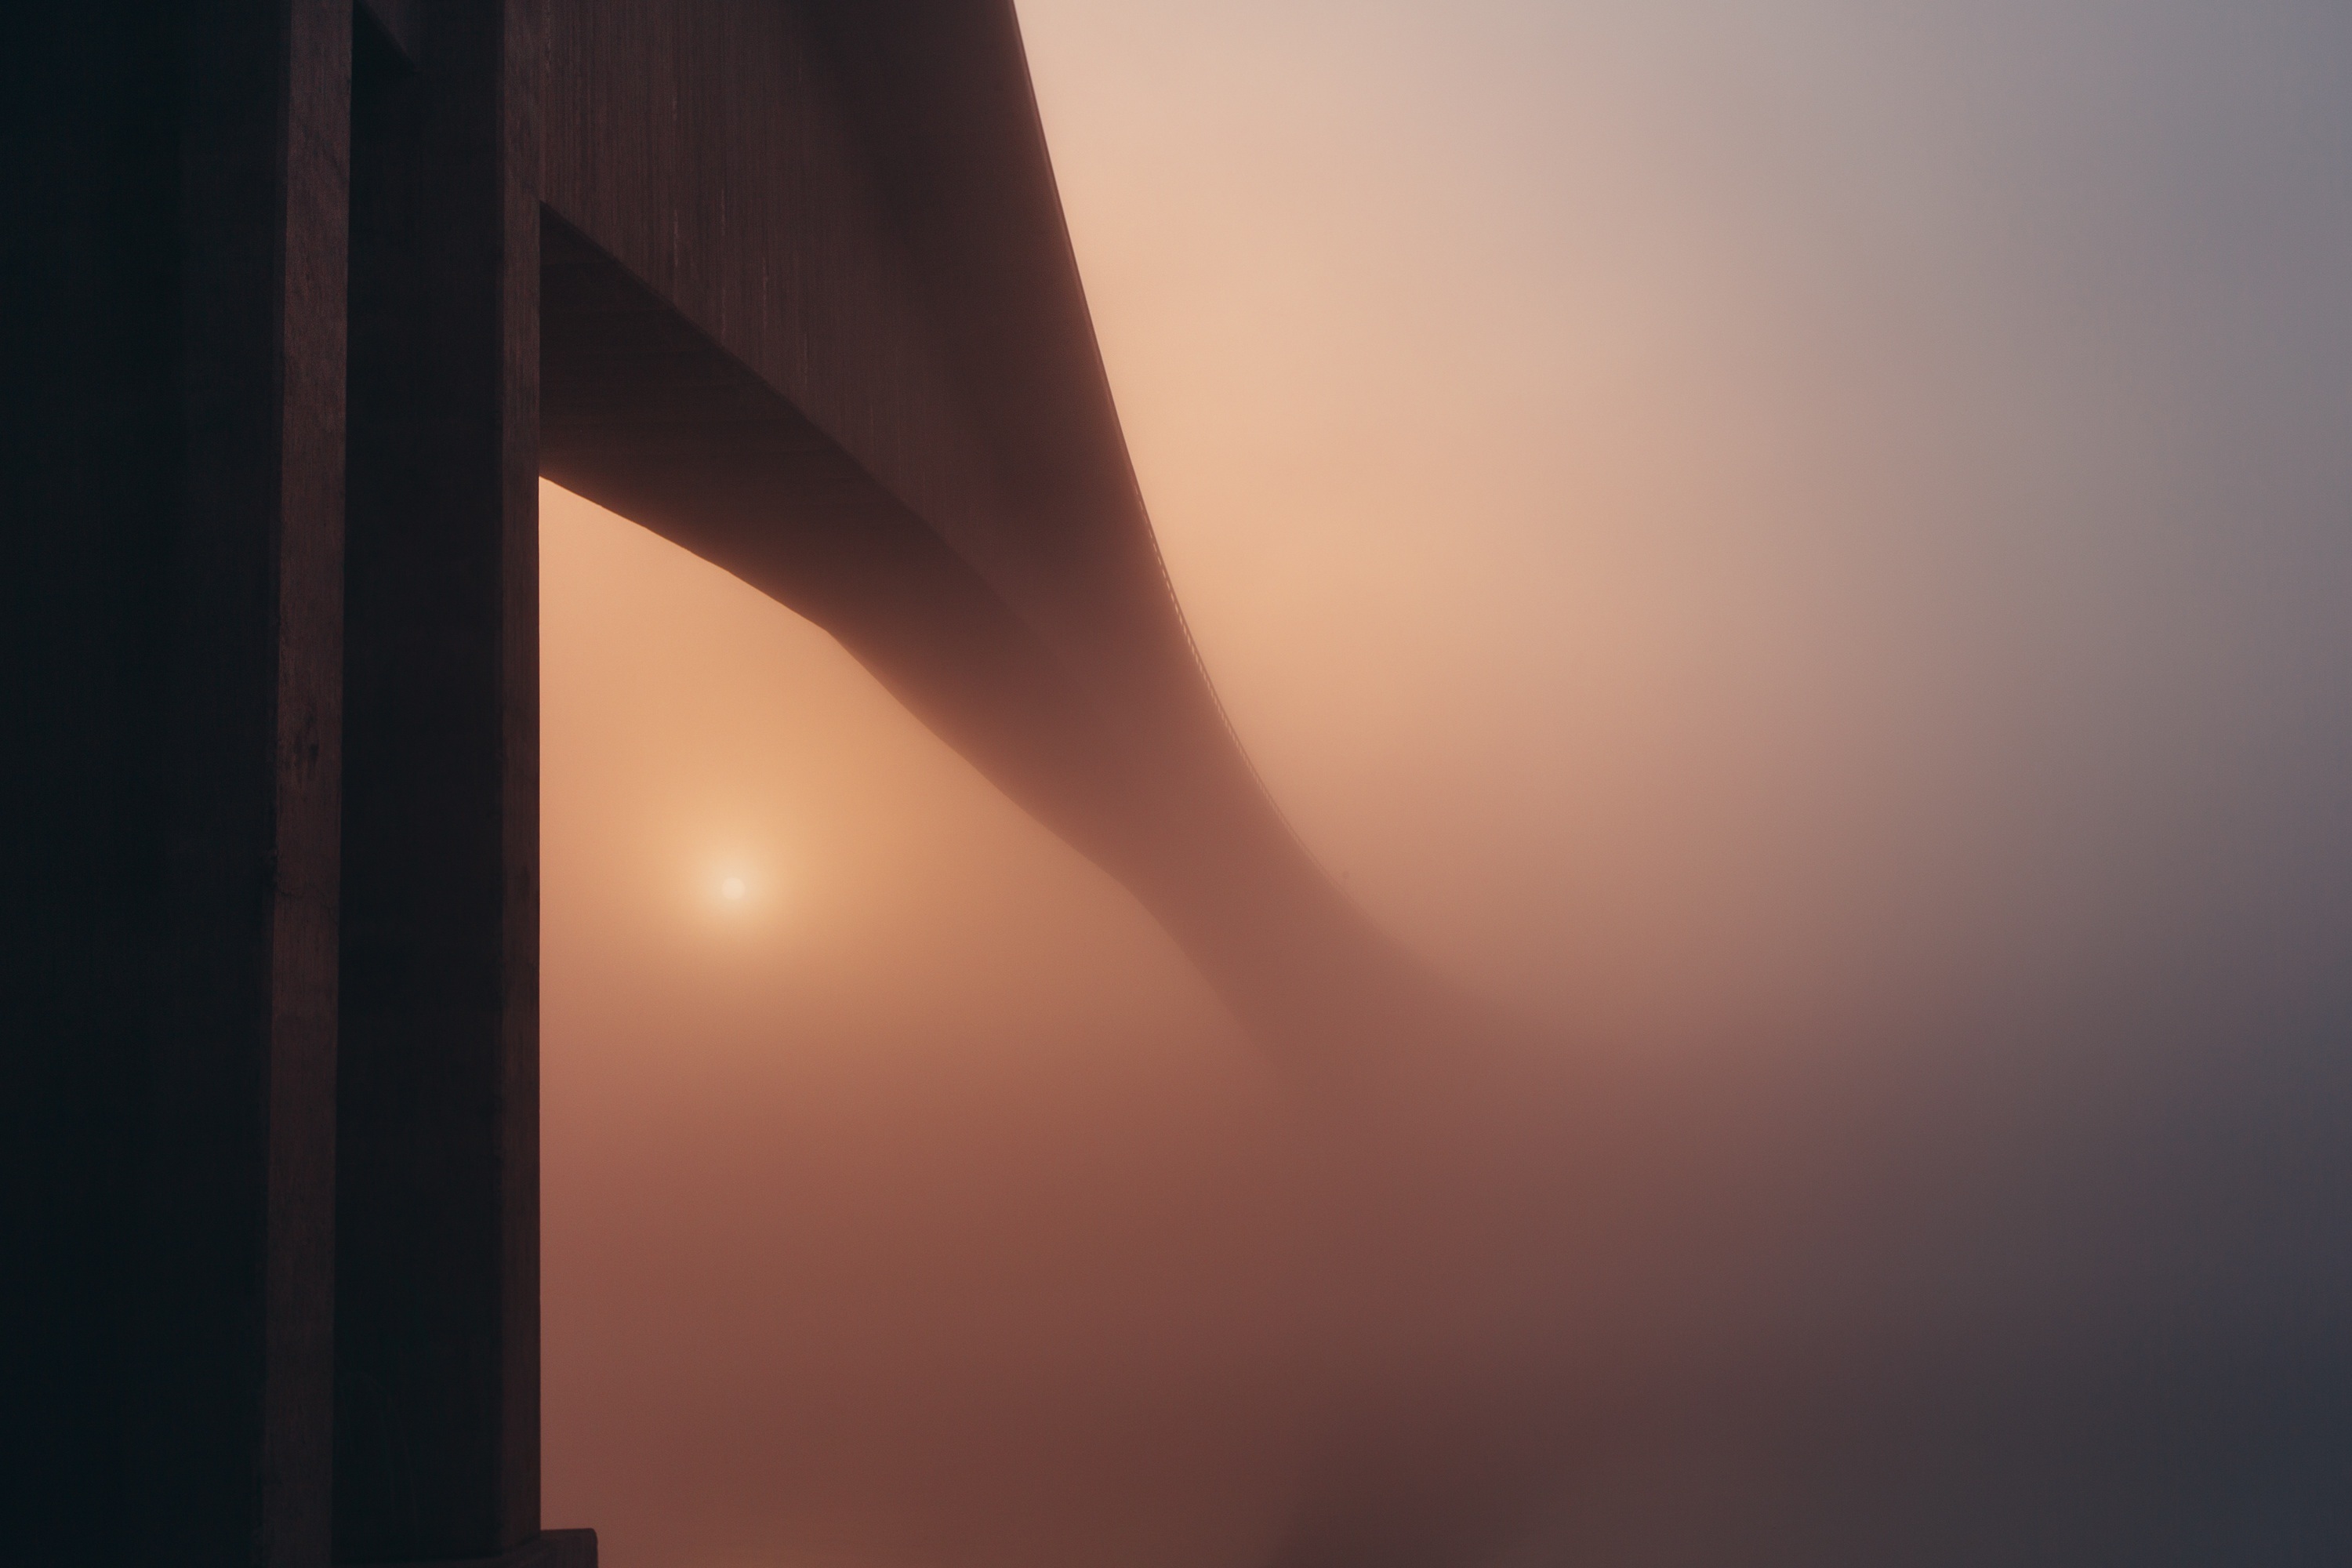
light, cloud, architecture, sky, sun, fog, sunrise, sunset, mist, bridge, sunlight, morning, dawn, atmosphere, mystical, cityscape, travel, haze, darkness, lighting, atmospheric phenomenon